2016 California Proposition 67

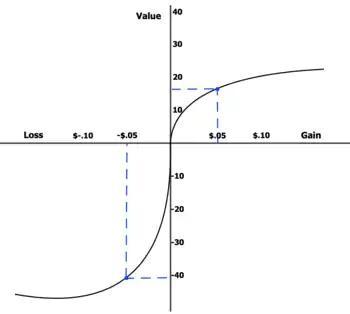
Graph Depicting Loss Aversion. A loss of $.05 results in a larger decrease in value than a gain of $.05 adds to value.

Tatiana Homonoff of Princeton University uses design-based research to estimate the effectiveness policies related to plastic bag usage in the United States. She finds a large decline in plastic bag use immediately following the implementation of a five-cent tax on plastic bags. Additionally, Homonoff found that those who continued to use plastic bags used fewer bags per shopping trip following the tax. In contrast, a policy that offered consumers a five-cent bonus for reusable shopping bags had almost no effect on consumption of single-use shopping bags. This pattern is consistent with the economic model of loss aversion, and highlights the importance of financial incentives when designing policies directed to change consumer behavior. The graph to the left displays how a loss of $.05 has a larger magnitude shift to value than a gain of $.05. Consumers who are loss averse will respond better to a penalty of five cents for using a single-use plastic bag rather than five-cent reward for using a reusable bag.